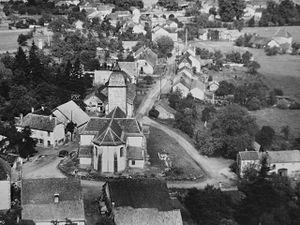
Saint-Barthélemy (Haute-Saône).
Saint-Barthélemy est une commune française, située dans le département de la Haute-Saône en région Bourgogne-Franche-Comté.